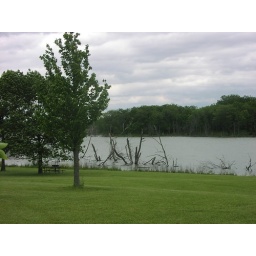
Bean in the lake behind the house